Saint Raphael Lake

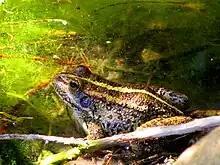
Levant water frog at San Raflu

Saint Raphael Lake (San Raflu) is a small rural area just outside the locality of Kerċem, at the south-west of the island of Gozo. The area is approximately above sea level and (vertical distance) away from the sea. The area is surrounded by two of the most important bays in Gozo: Dwejra Bay to the northwest and the Xlendi Bay to the southeast.